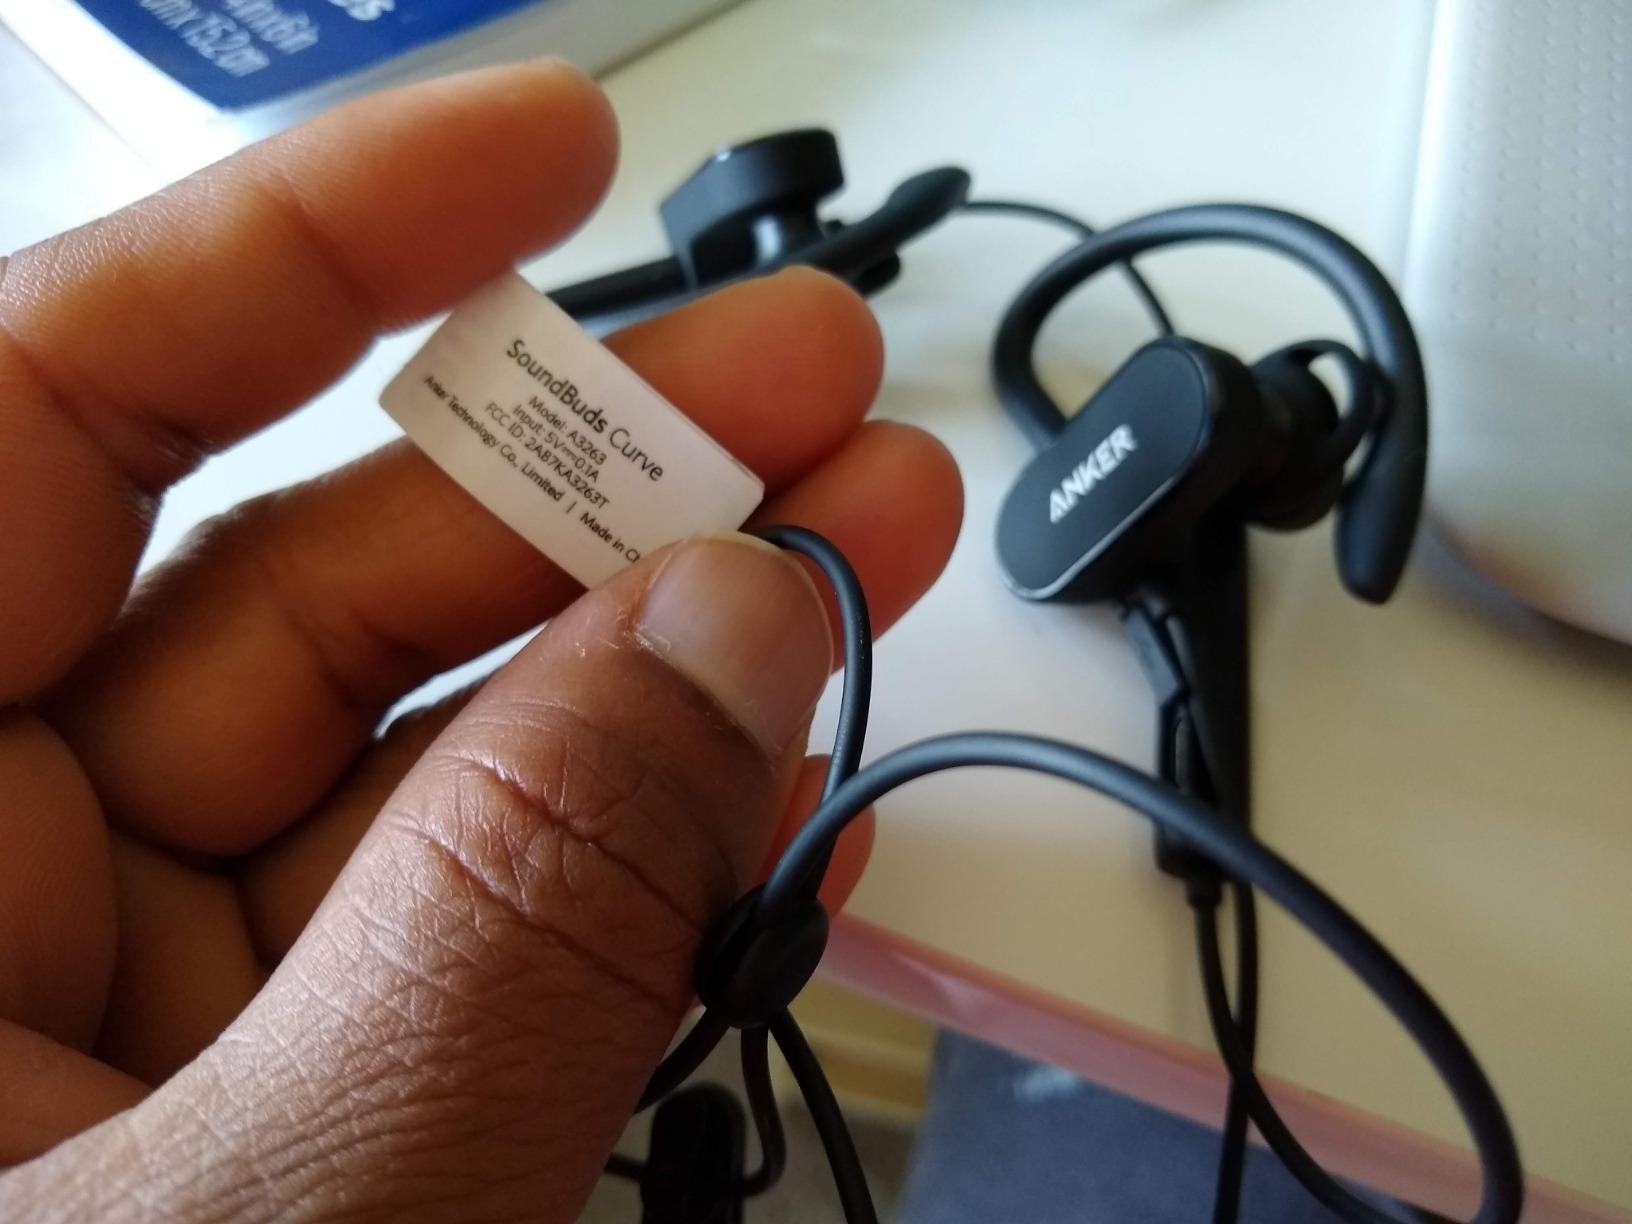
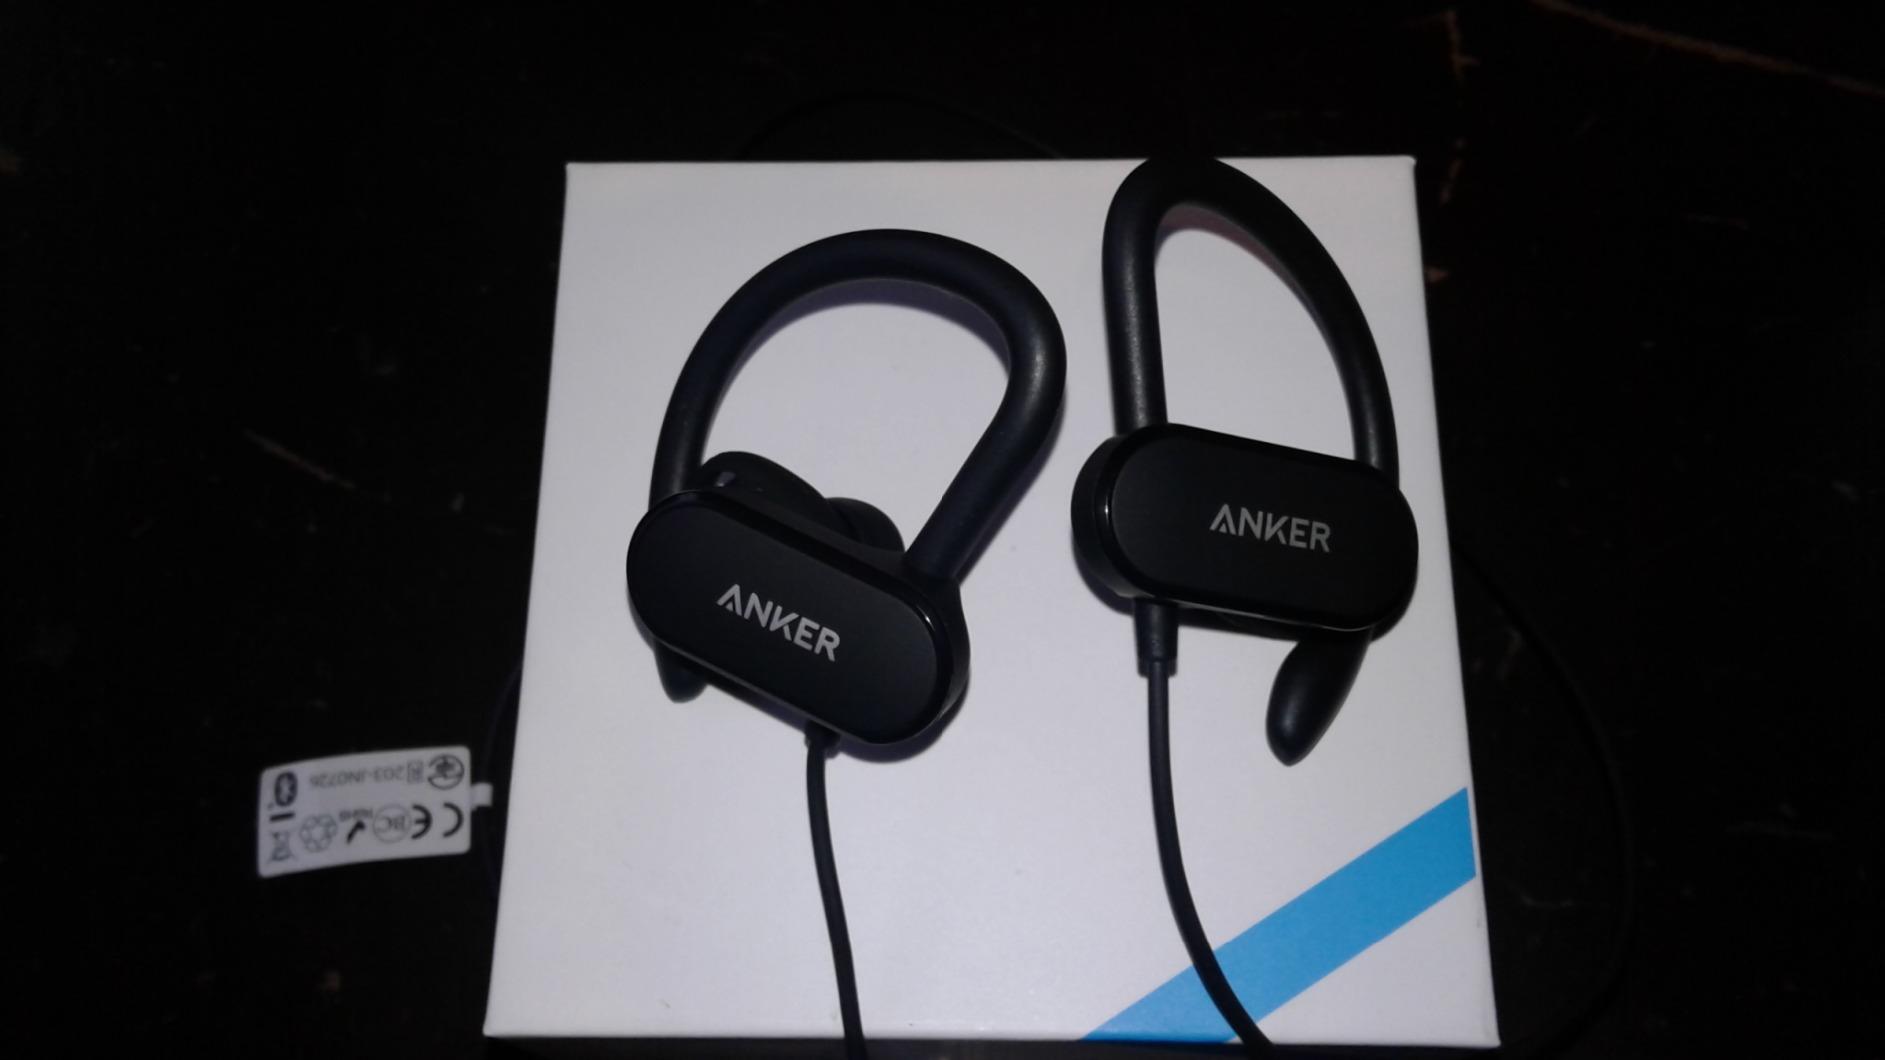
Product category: headphones
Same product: yes